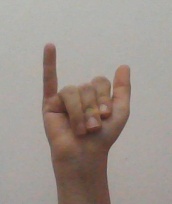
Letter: ya